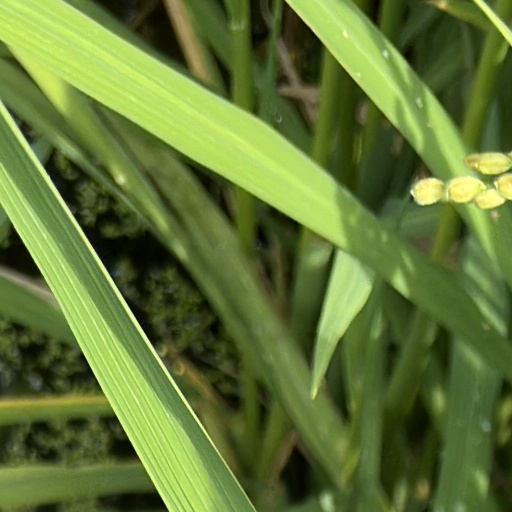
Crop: rice